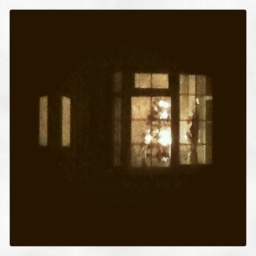
Xmas tree in neighbour's window ... #2